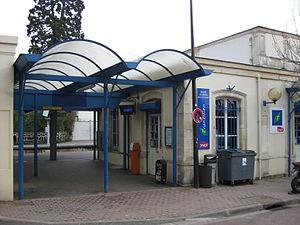
Gare de Sèvres Ville d'Avray
La gare de Sèvres - Ville-d'Avray est une gare ferroviaire française de la ligne de Paris-Saint-Lazare à Versailles-Rive-Droite, située dans la commune de Sèvres.